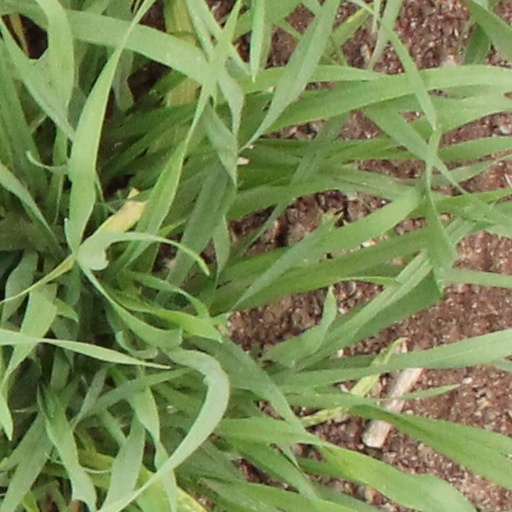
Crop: wheat